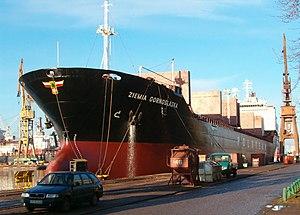
Un vraquier est un navire de charge destiné au transport de marchandises solides en vrac. Il peut s'agir de sable, de granulats, de céréales mais aussi de matériaux denses comme les minéraux. On trouve également l'orthographe alternative vracquier, moins utilisée.